Adventure Express

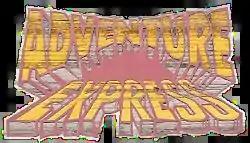

Adventure Express is a mine train roller coaster located in the Adventure Port section at Kings Island amusement park in Mason, Ohio. Manufactured by Arrow Dynamics, the roller coaster opened to the public on April 13, 1991. A portion of the ride's design drew inspiration from the "Indiana Jones" franchise. Similar to other mine trains, the Adventure Express uses a lap bar restraint and does not feature any inversions.